Un gaffeur sachant gaffer

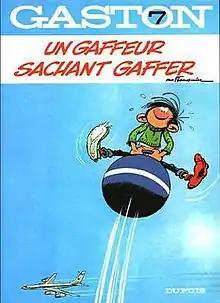
Cover of the Belgian edition

Un gaffeur sachant gaffer, written and drawn by Franquin, is the seventh album of the original "Gaston Lagaffe" series. The 59 strips of this album were previously published in "Spirou" magazine.